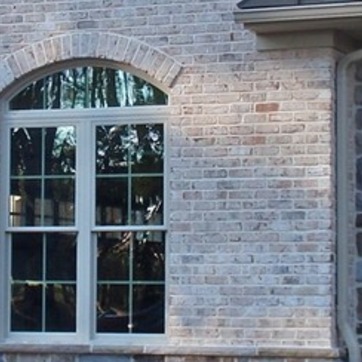
Material: brick